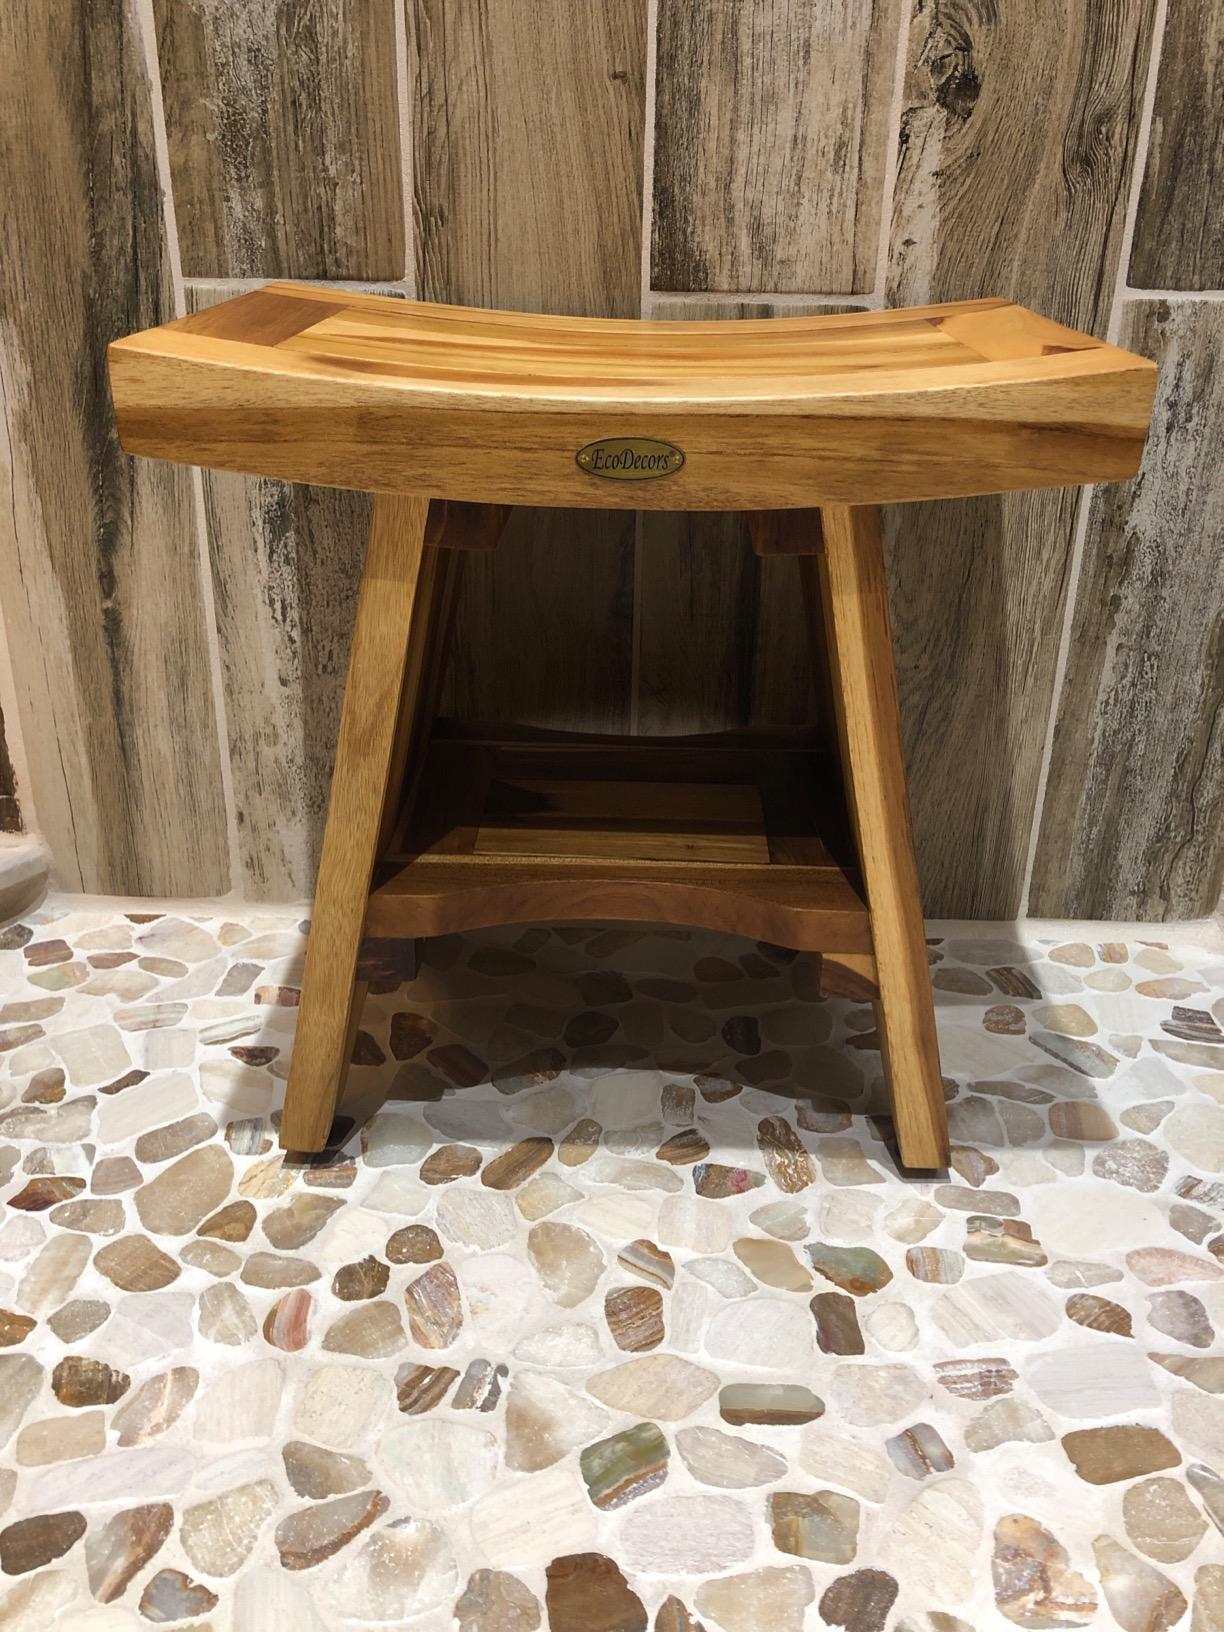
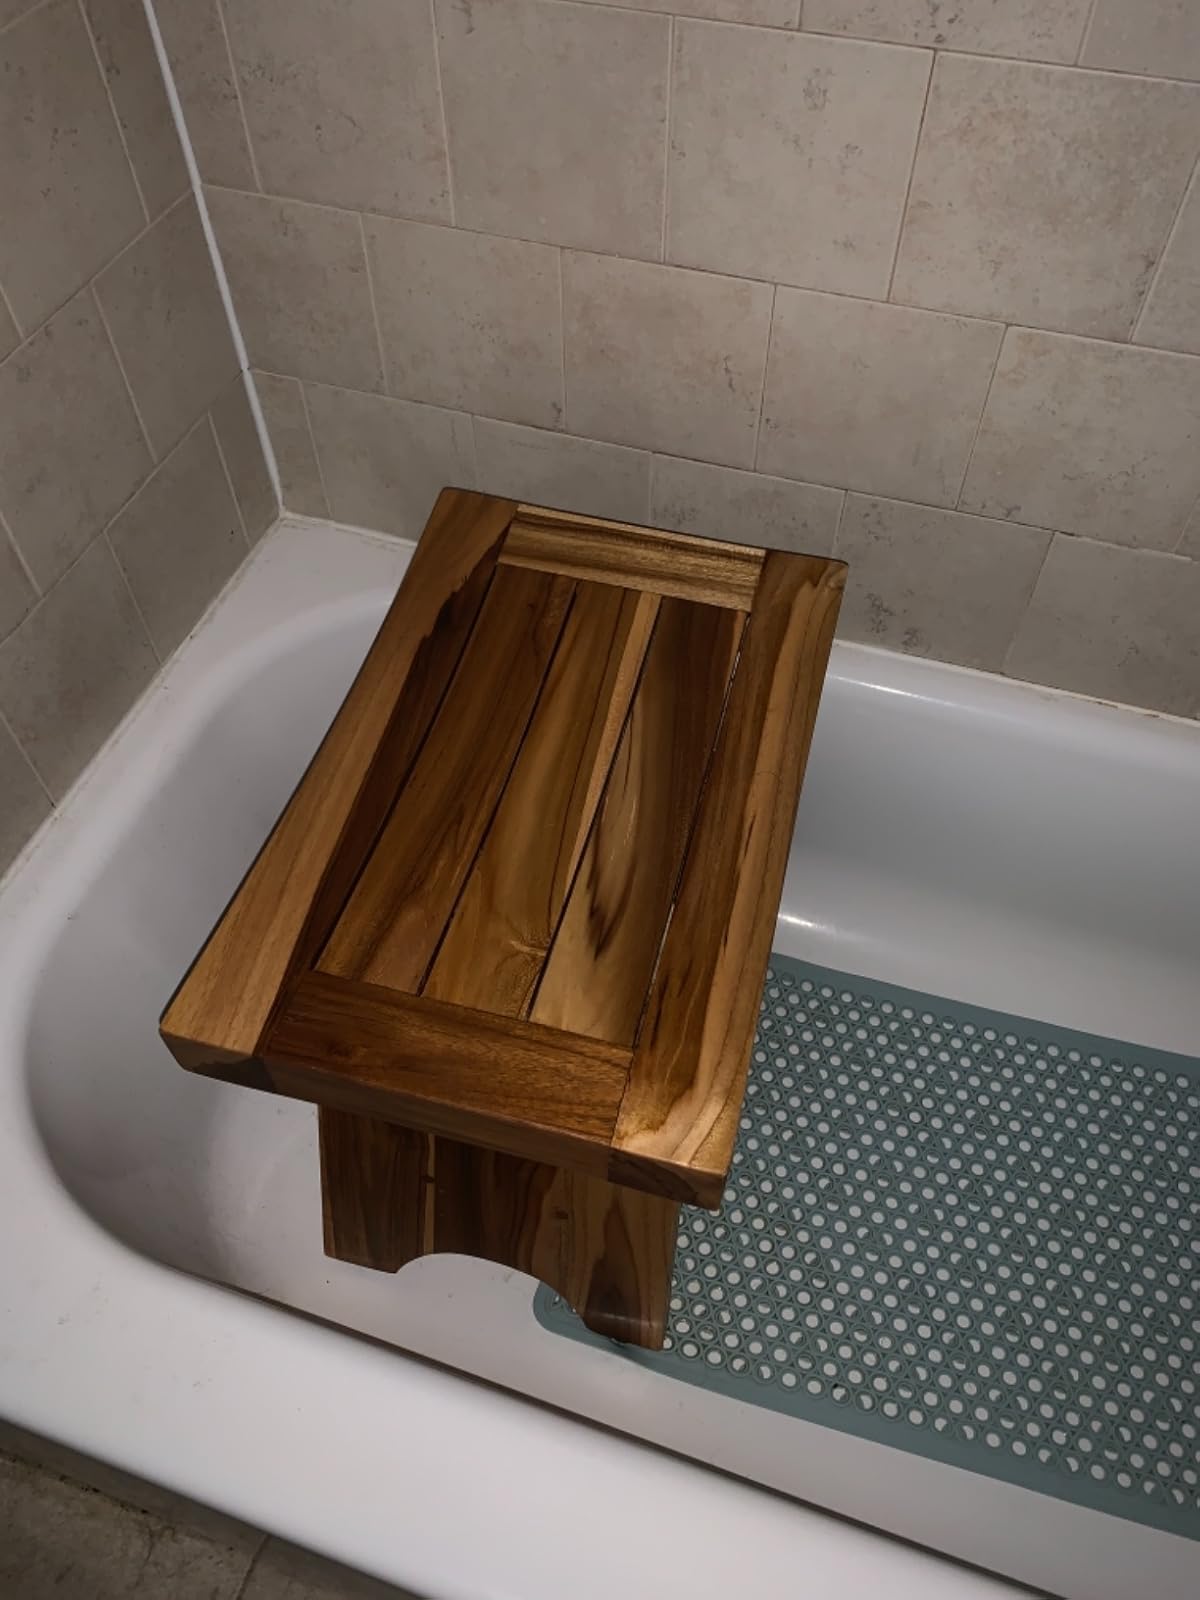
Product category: stool
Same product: yes